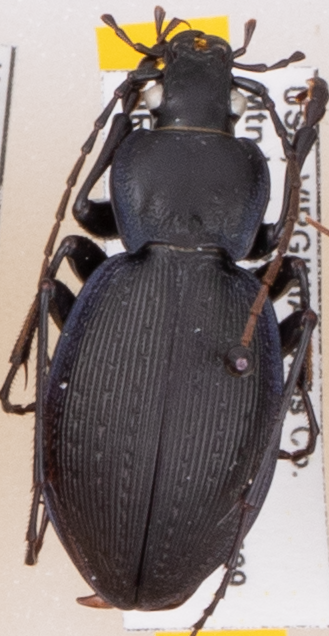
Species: Carabus goryi
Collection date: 2022-07-12
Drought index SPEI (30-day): -0.348
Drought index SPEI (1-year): -0.9
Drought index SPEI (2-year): -0.39